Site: brandenburg
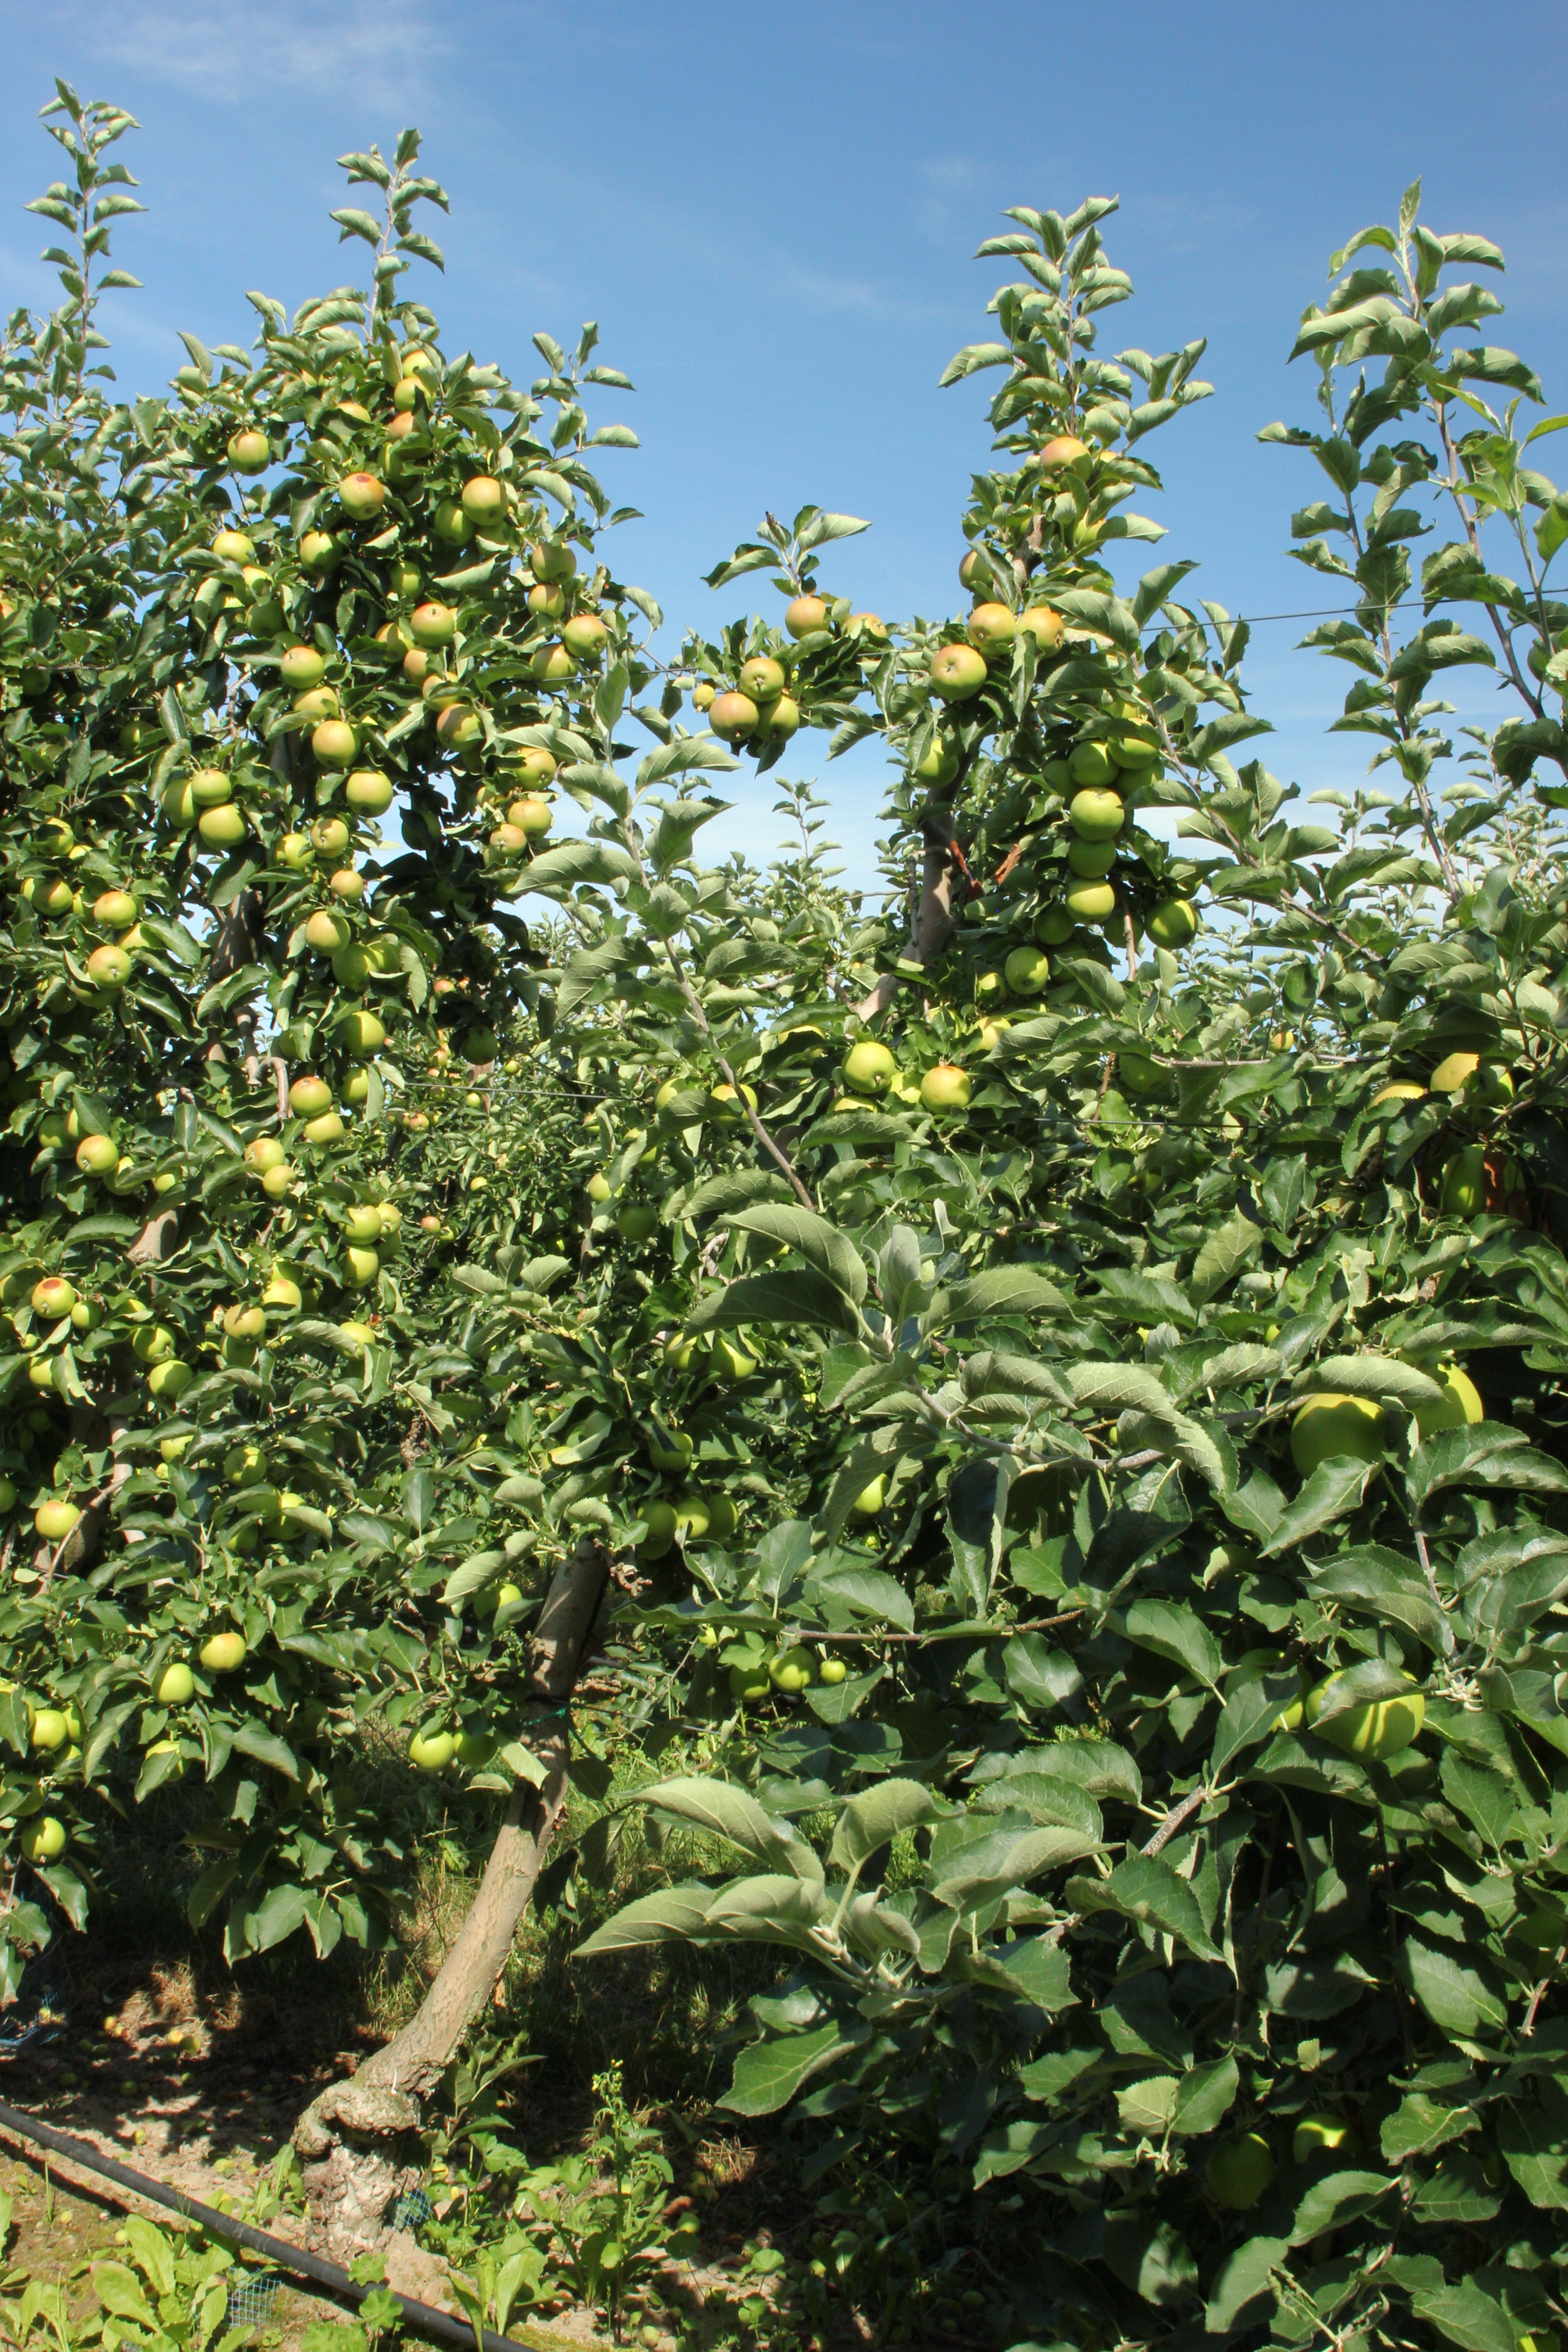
Growth stage (BBCH 77): Development of fruit